Hanna Bondar

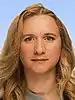
Official portrait, 2019

Hanna Viacheslavivna Bondar (born 23 February 1975) is a Ukrainian architect and politician currently serving as a People's Deputy of Ukraine from Ukraine's 220th electoral district. Prior to her election, she was acting chief architect of Kyiv and director of the Department of Urban Planning and Architecture of the Kyiv City State Administration from October 2015 to 4 April 2016.